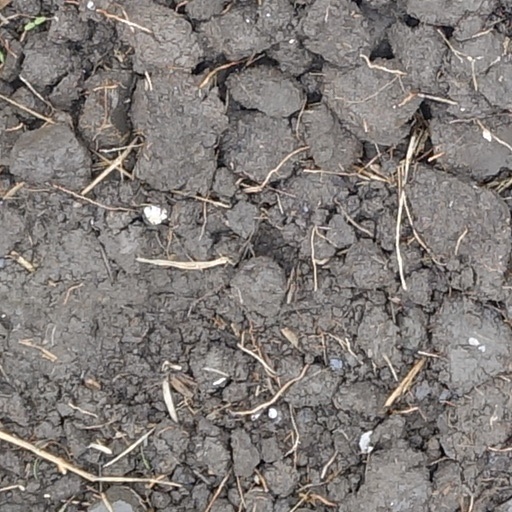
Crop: wheat